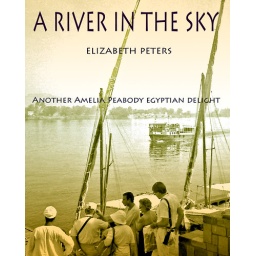
A river in the sky